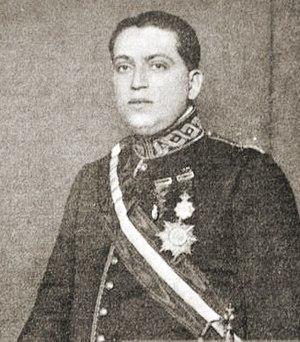
José Calvo Sotelo était un homme politique espagnol monarchiste de premier plan avant la guerre d'Espagne. Son assassinat par des militants républicains ralliera de nombreux Espagnols au putsch des généraux Emilio Mola et Francisco Franco en 1936. Il rédigea plusieurs essais.